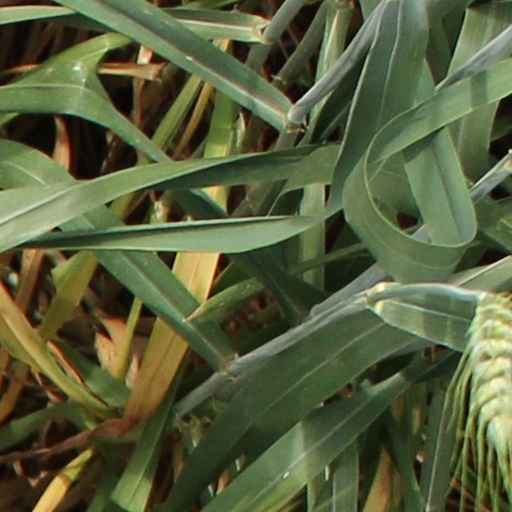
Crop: wheat